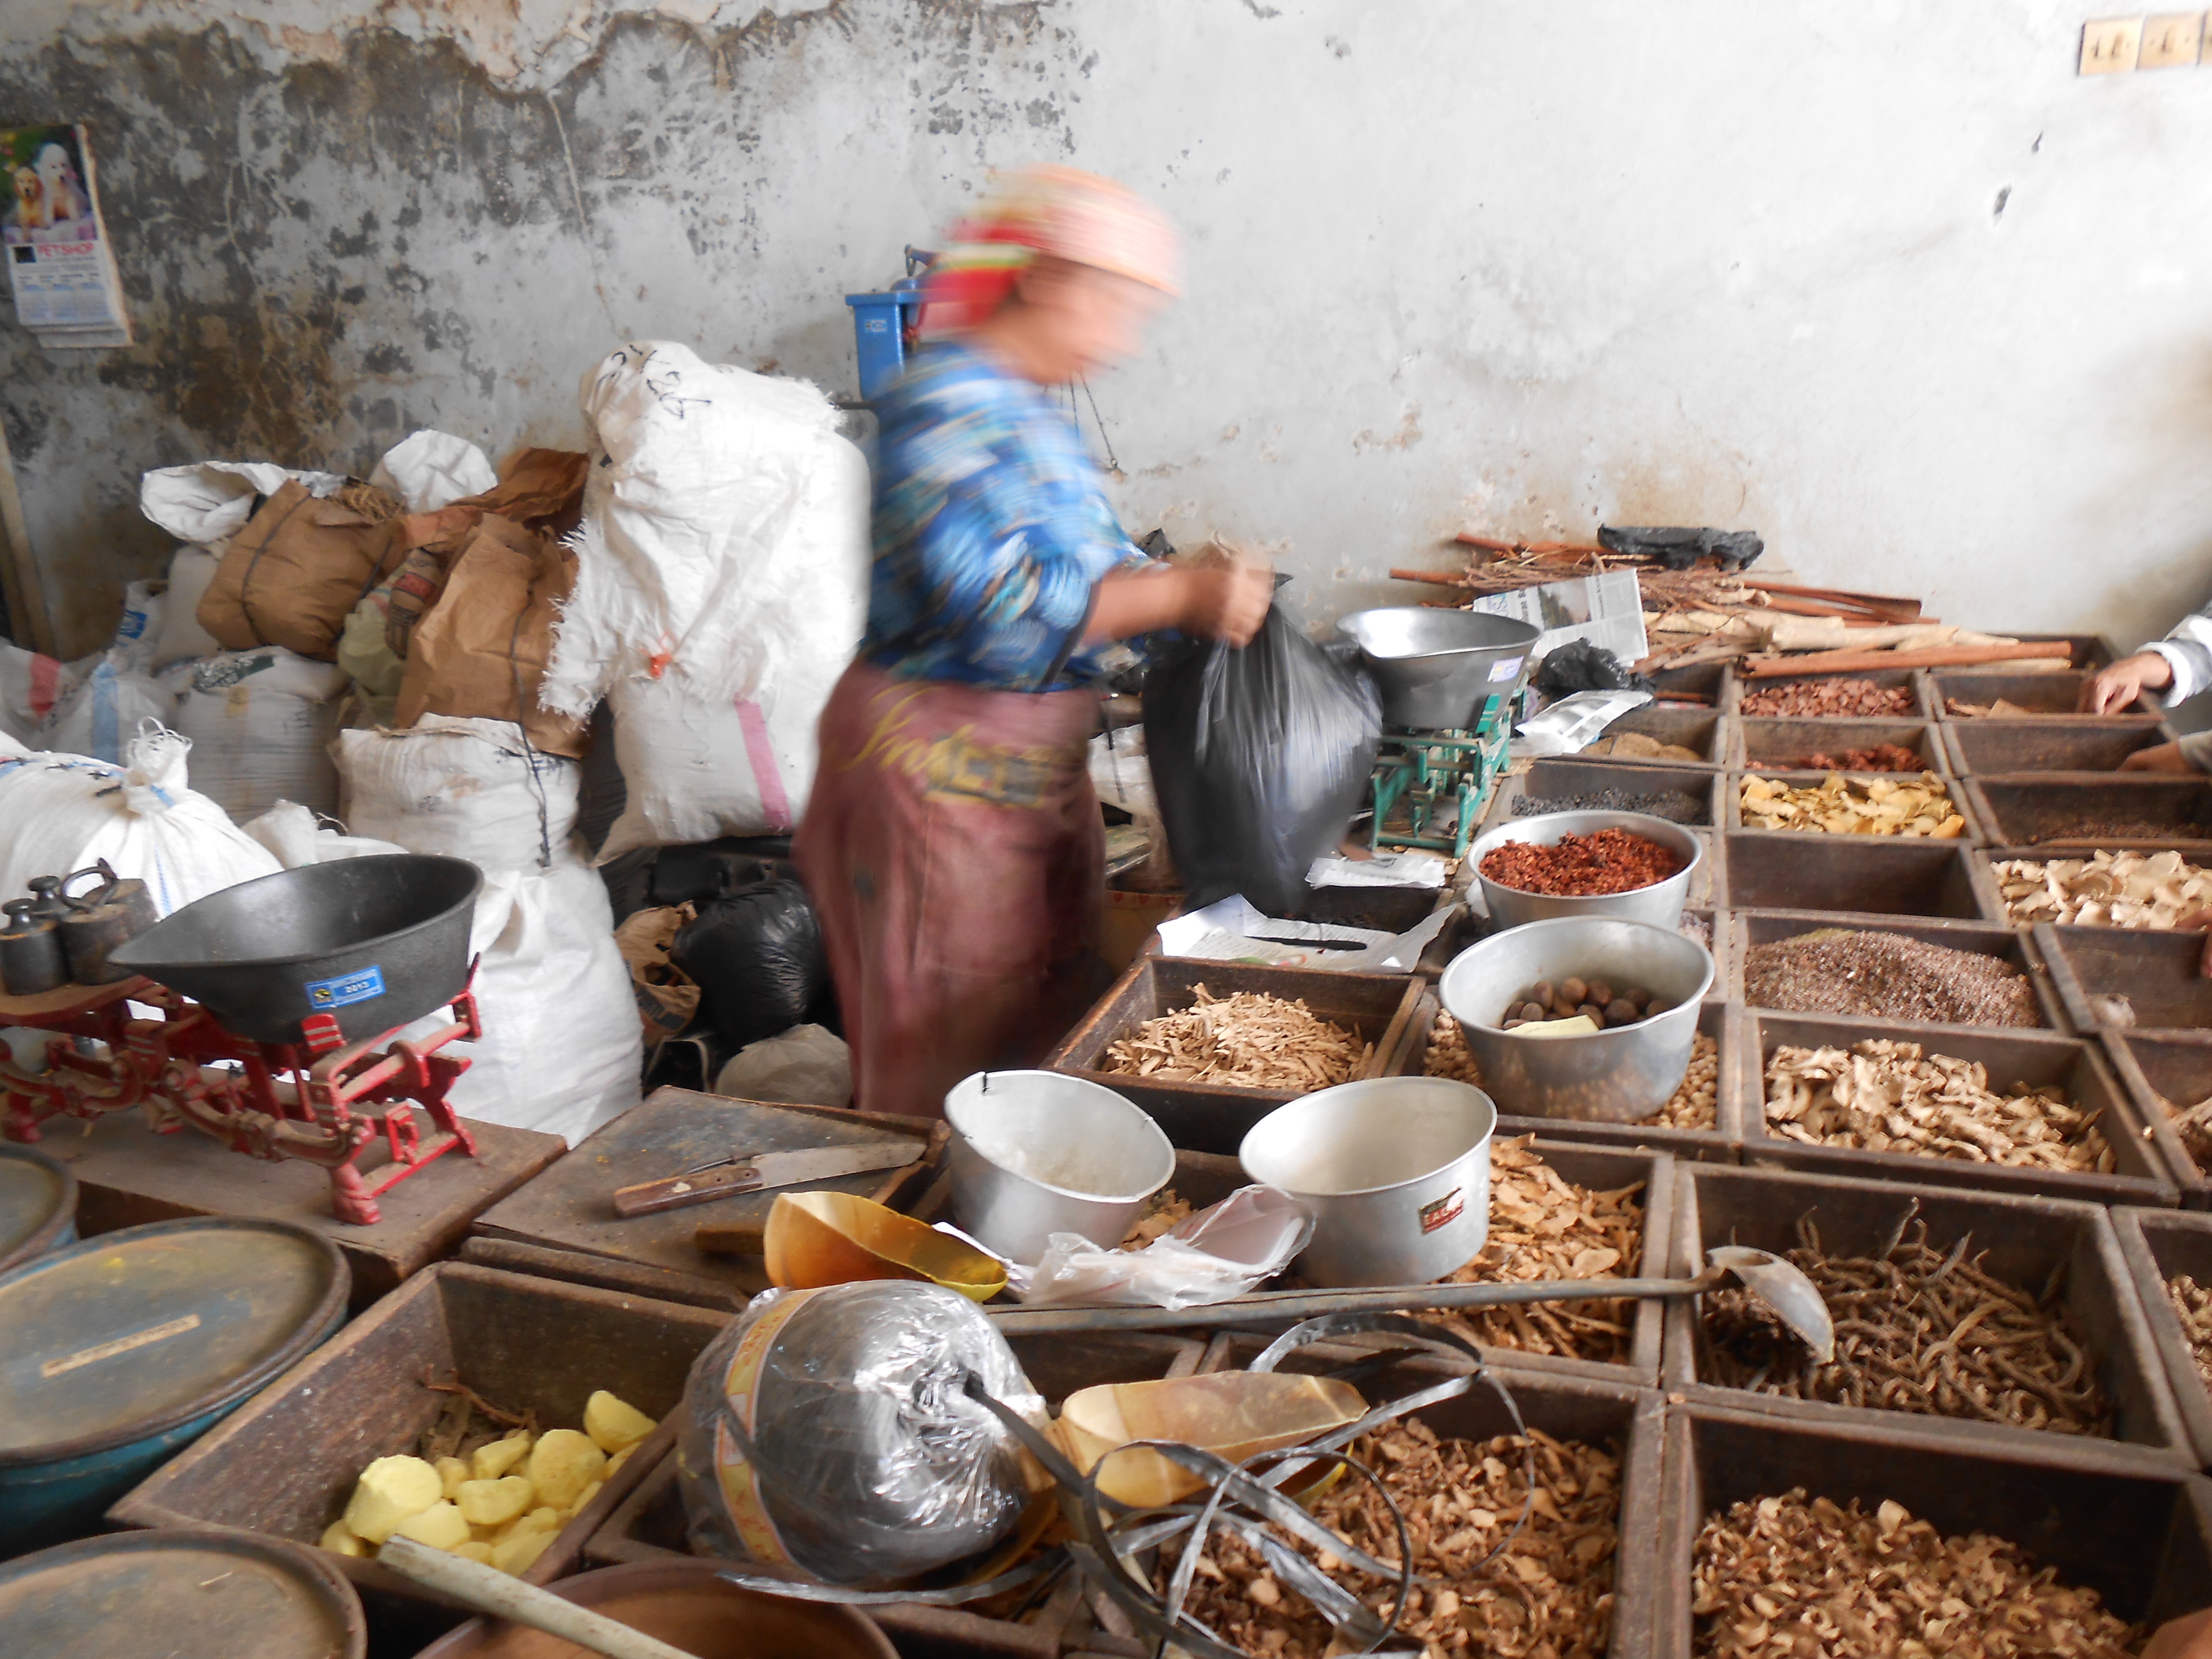
city, dish, meal, food, vendor, market, cuisine, public space, street food, human settlement